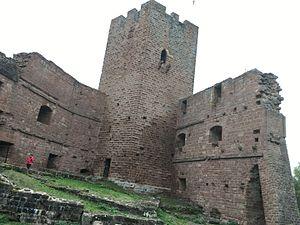
Wangenbourg. le château
Wangenbourg-Engenthal est une commune française, située dans le département du Bas-Rhin, en région Grand Est.